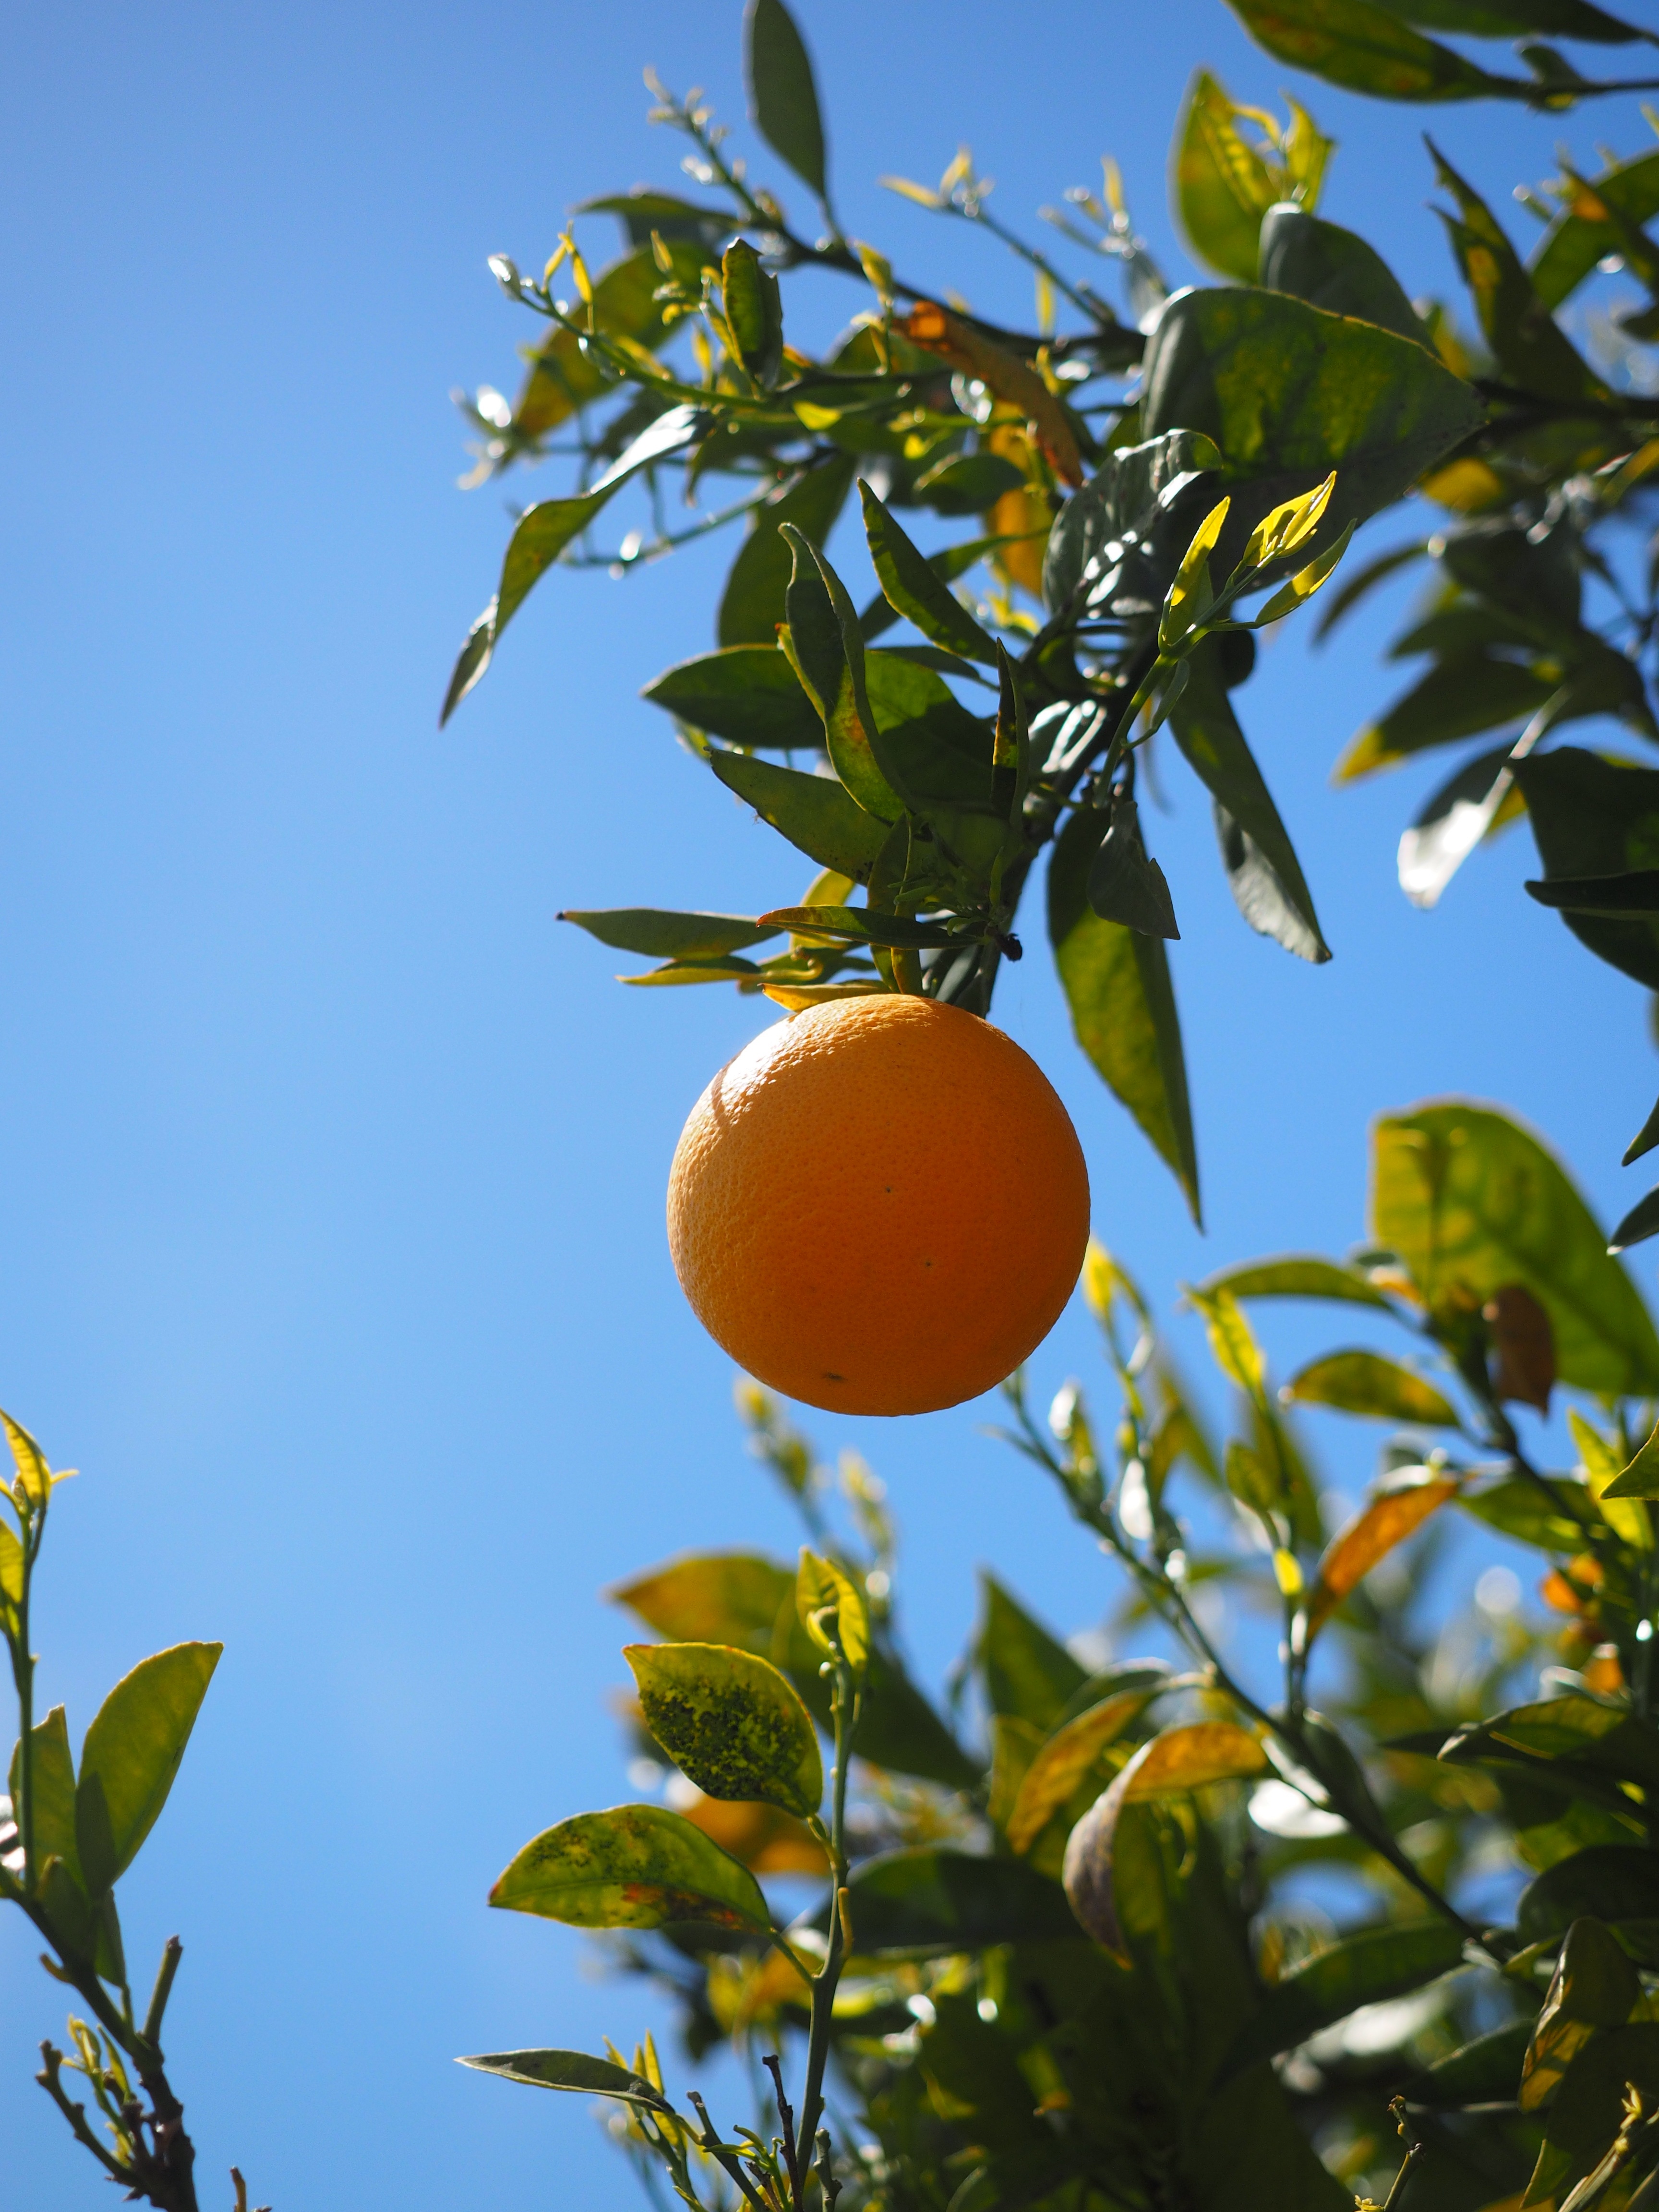
tree, nature, branch, plant, fruit, sweet, sunlight, leaf, flower, summer, ripe, bush, orange, orange tree, food, green, mediterranean, produce, botany, healthy, flora, delicious, tropical fruit, leaves, nutrition, fruit tree, periwinkle, vitamins, frisch, citrus, about, flowering plant, fruity, vitaminhaltig, citrus fruit, vitamin c, citrus tree, bitter orange, orange grove, diamond green, rutaceae, sweet orange, woody plant, land plant